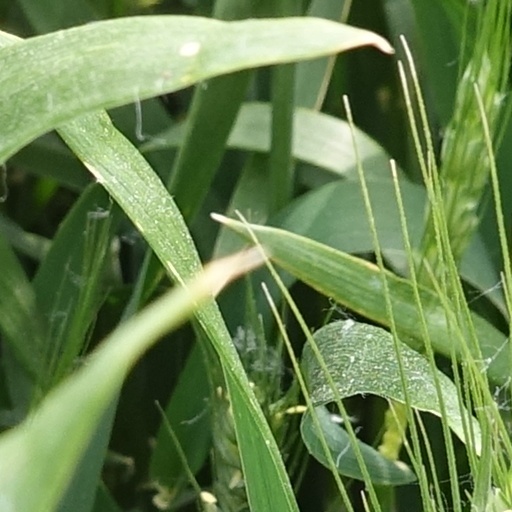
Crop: wheat